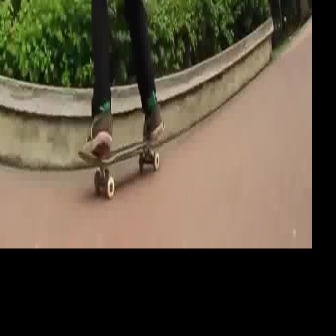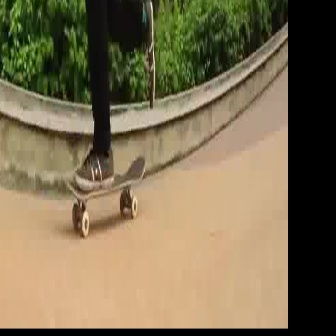
  Please identify the target specified by the bounding box [77,118,164,205] in the first image and locate it in the second image. Return the coordinates in [x_min,y_min,x_max,y_max] format.
Answer: [62,154,145,236]